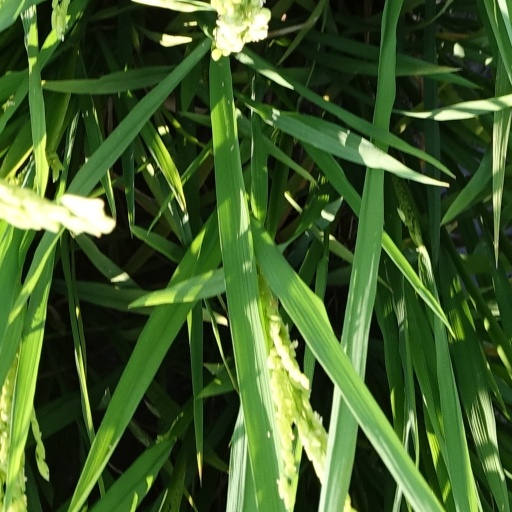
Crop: rice